San Fabian, Pangasinan

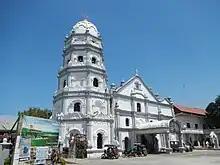
Saint Fabian parish church.

The town used to be called Angio, and had been a mission territory of friars of the Dominican Order during the Spanish era. It is named after Saint Fabian, who was a pontiff and saint of the Roman Catholic Church.